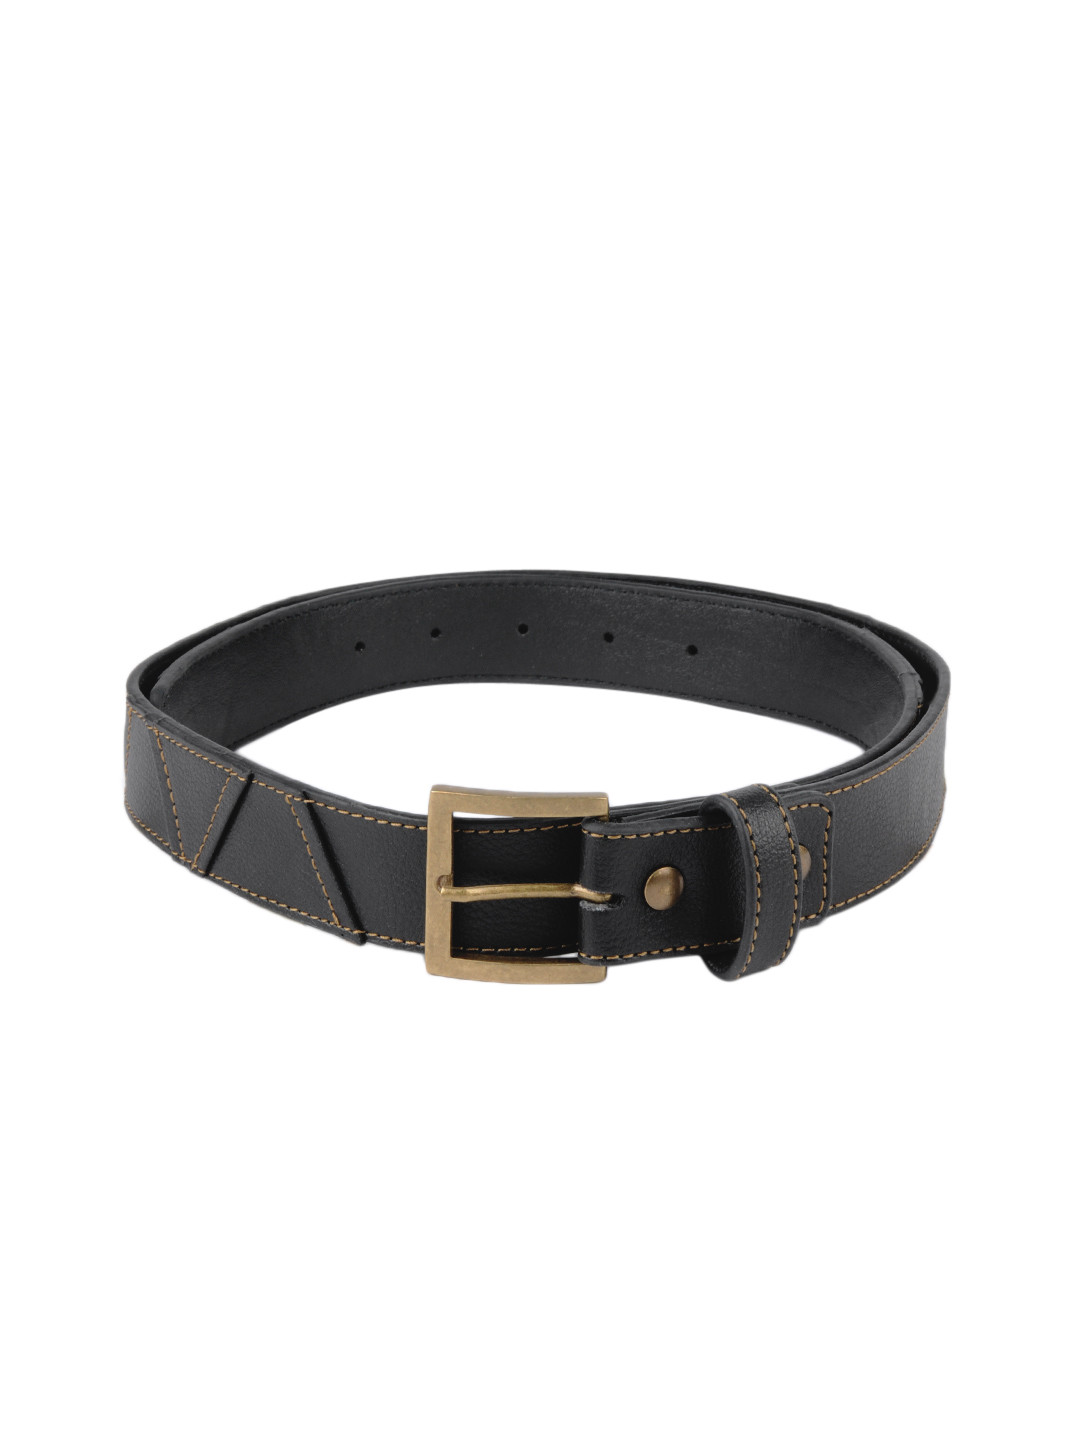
Baggit Women Black Spirit Taj Belt
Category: Accessories / Belts / Belts
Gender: Women
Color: Black
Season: Summer 2012
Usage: Casual